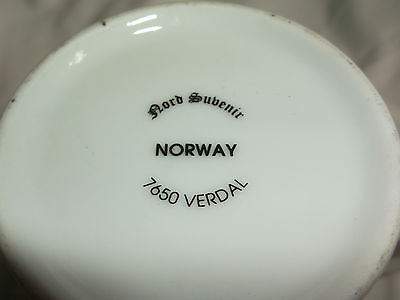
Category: mug